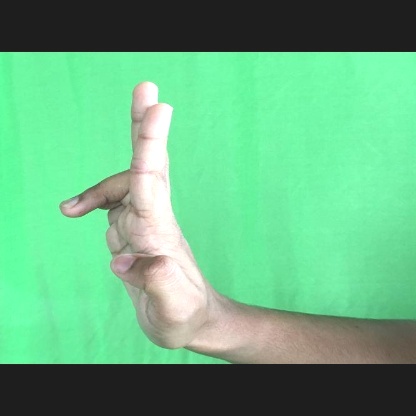
Mudra: Ardhapathaka